Misty Rowe

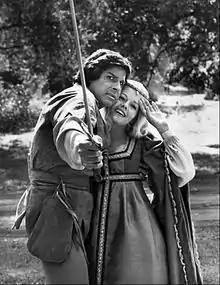
Rowe and Dick Gautier in "When Things Were Rotten", 1975

Mistella Rowe (born June 1, 1952) is an American actress. She is best known for portraying the perky, squeaky-voiced blonde on the American television series "Hee Haw" for 19 years, often appearing as Junior Samples's assistant during used-car comedy segments. Rowe and other "honeys" on the series were notable for performing in cleavage-inducing halter tops, hot pants, and country-style minidresses. Rowe also starred in the 1978 "Hee Haw" spin-off "Hee Haw Honeys", cast with then-newcomer Kathie Lee Gifford (then known as Kathie Lee Johnson) as the singing daughters of truck stop diner owners portrayed by "Hee Haw" regulars Lulu Roman and Kenny Price. Rowe later appeared in a national road show version of the series entitled "Hee Haw Honey Reunion".